Joseph Smith Hypocephalus

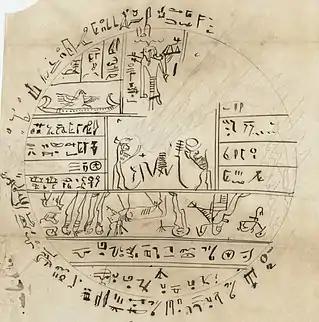
A copy of the original document owned by Smith showing the missing portions, from the Kirtland Egyptian Papers

Multiple hypocephali in the British Museum are very similar to the Joseph Smith hypocephalus in layout and text, and were also uncovered in Thebes, Egypt. Other hypocephali also bear a strong resemblance.